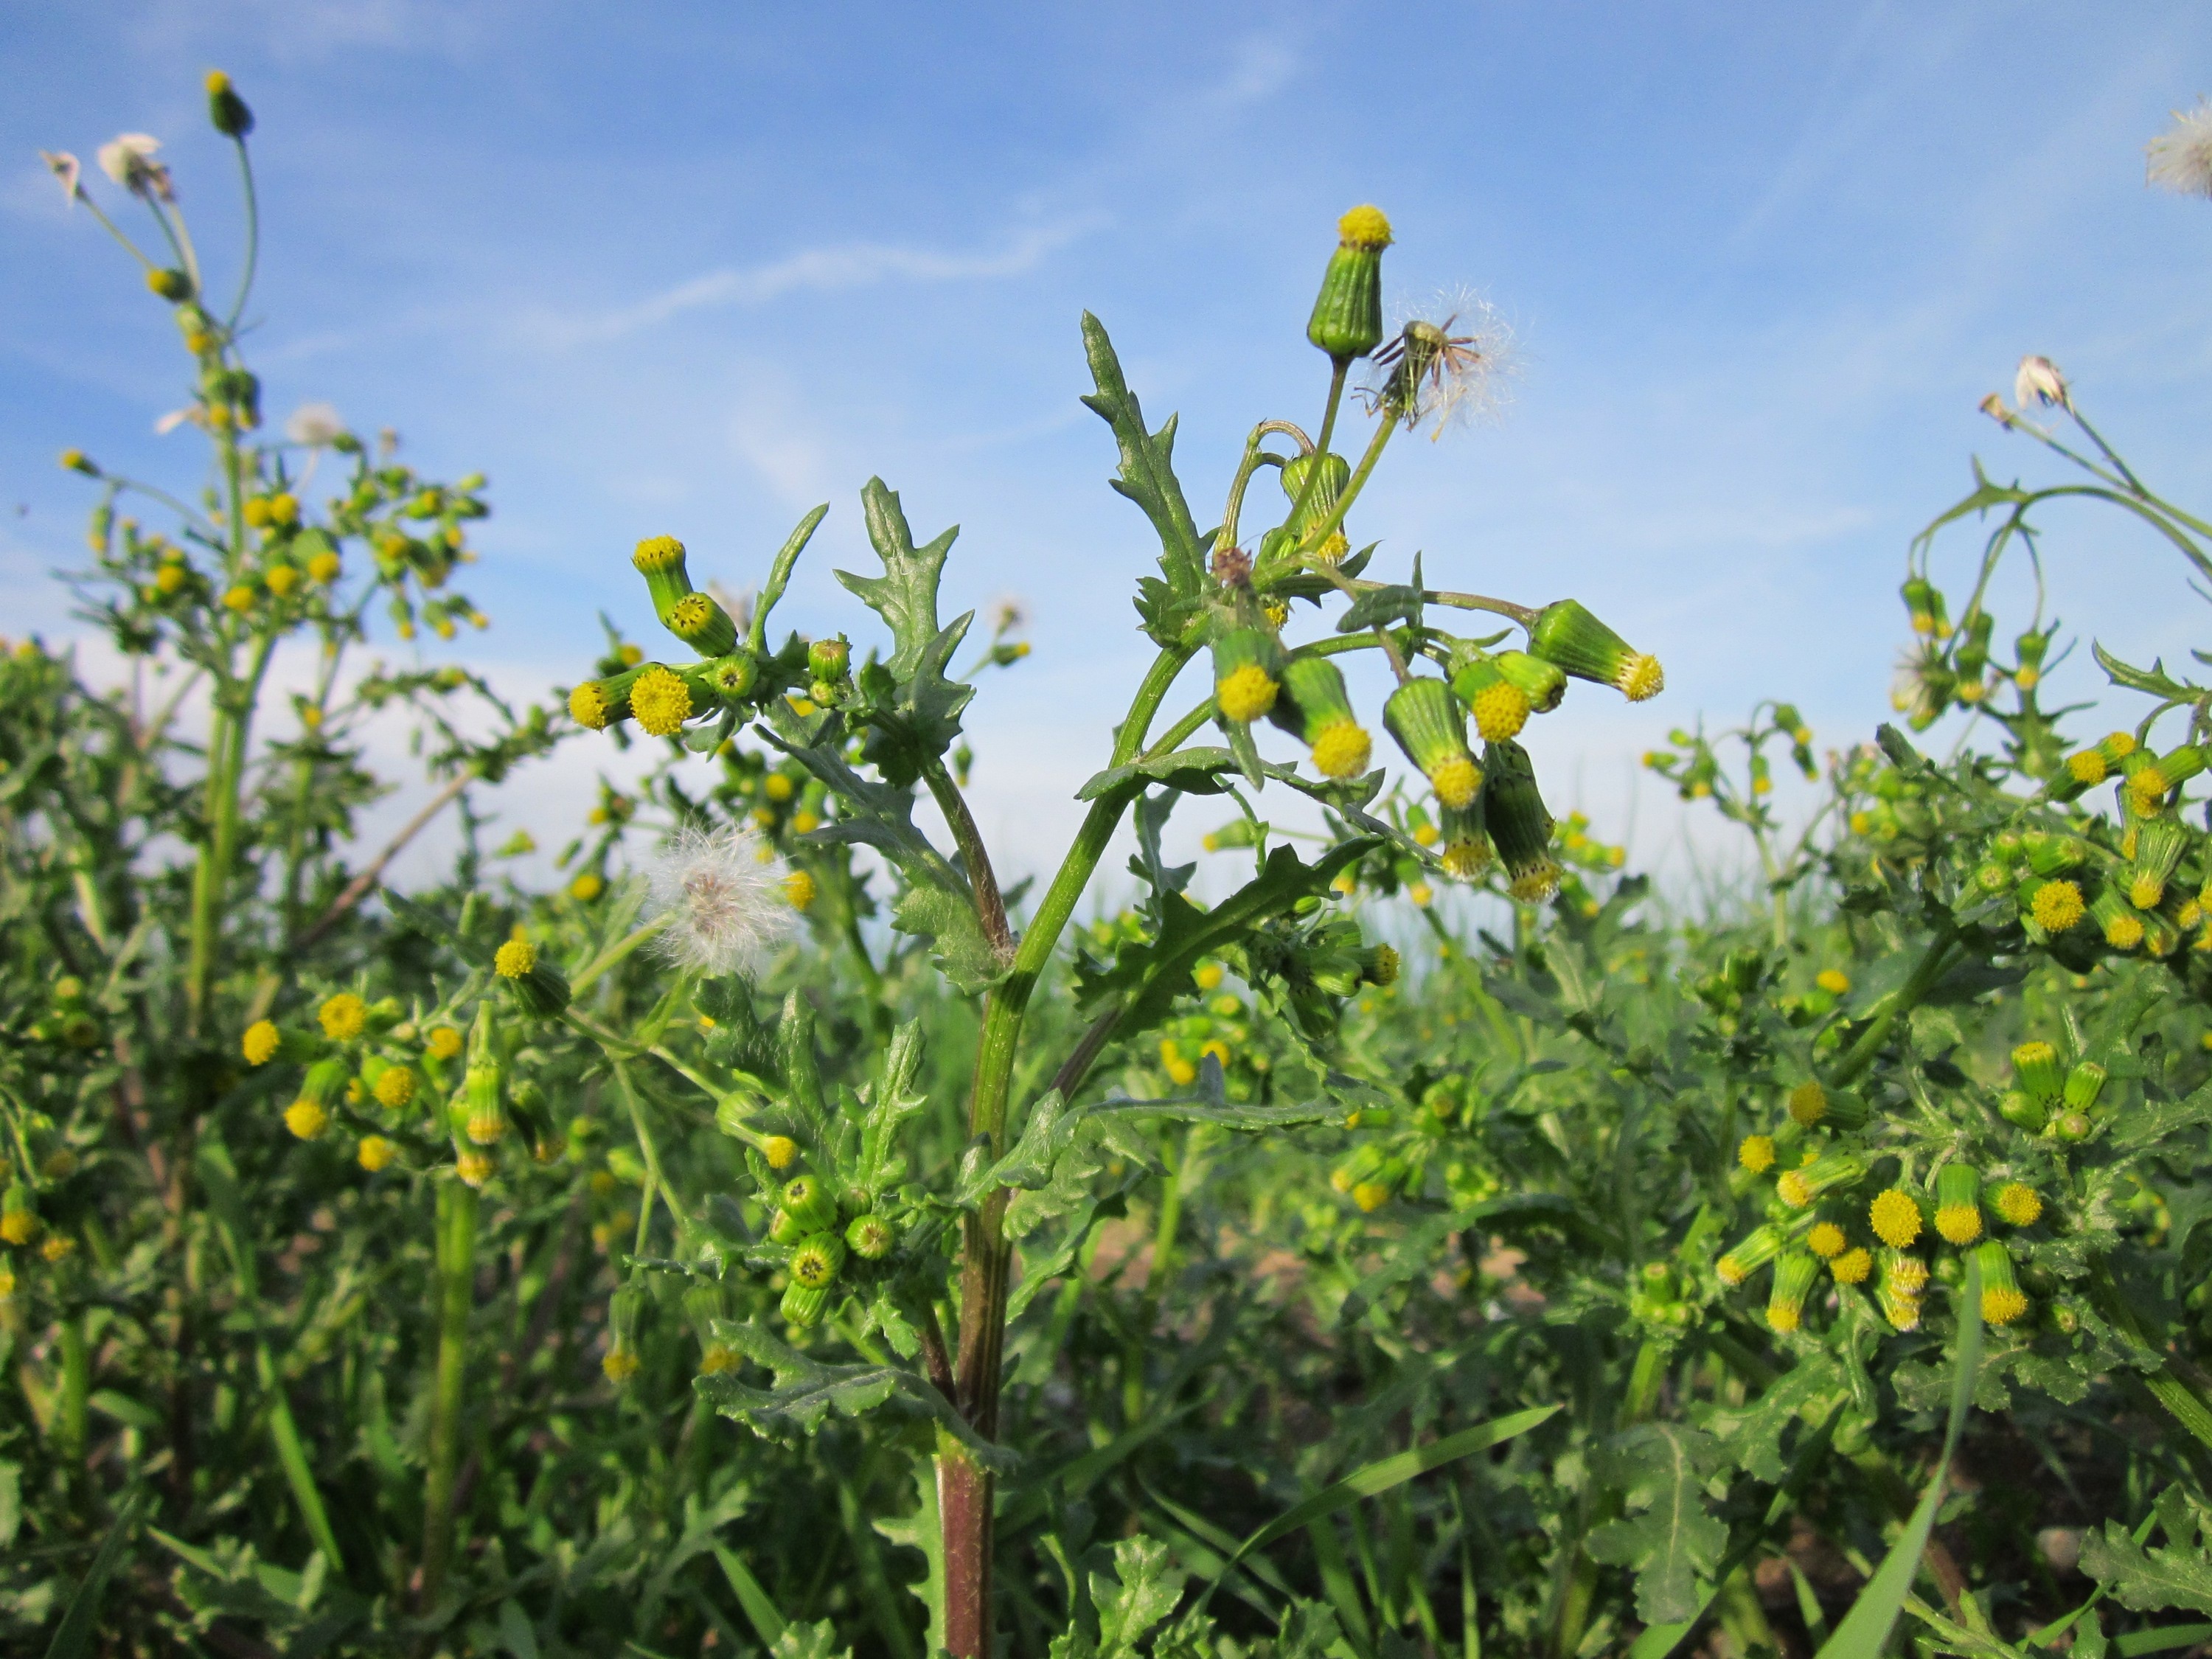
plant, field, meadow, prairie, flower, food, produce, vegetable, crop, botany, agriculture, flora, rapeseed, wildflower, species, brassica, inflorescence, flowering plant, daisy family, senecio vulgaris, common groundsel, land plant, mustard plant